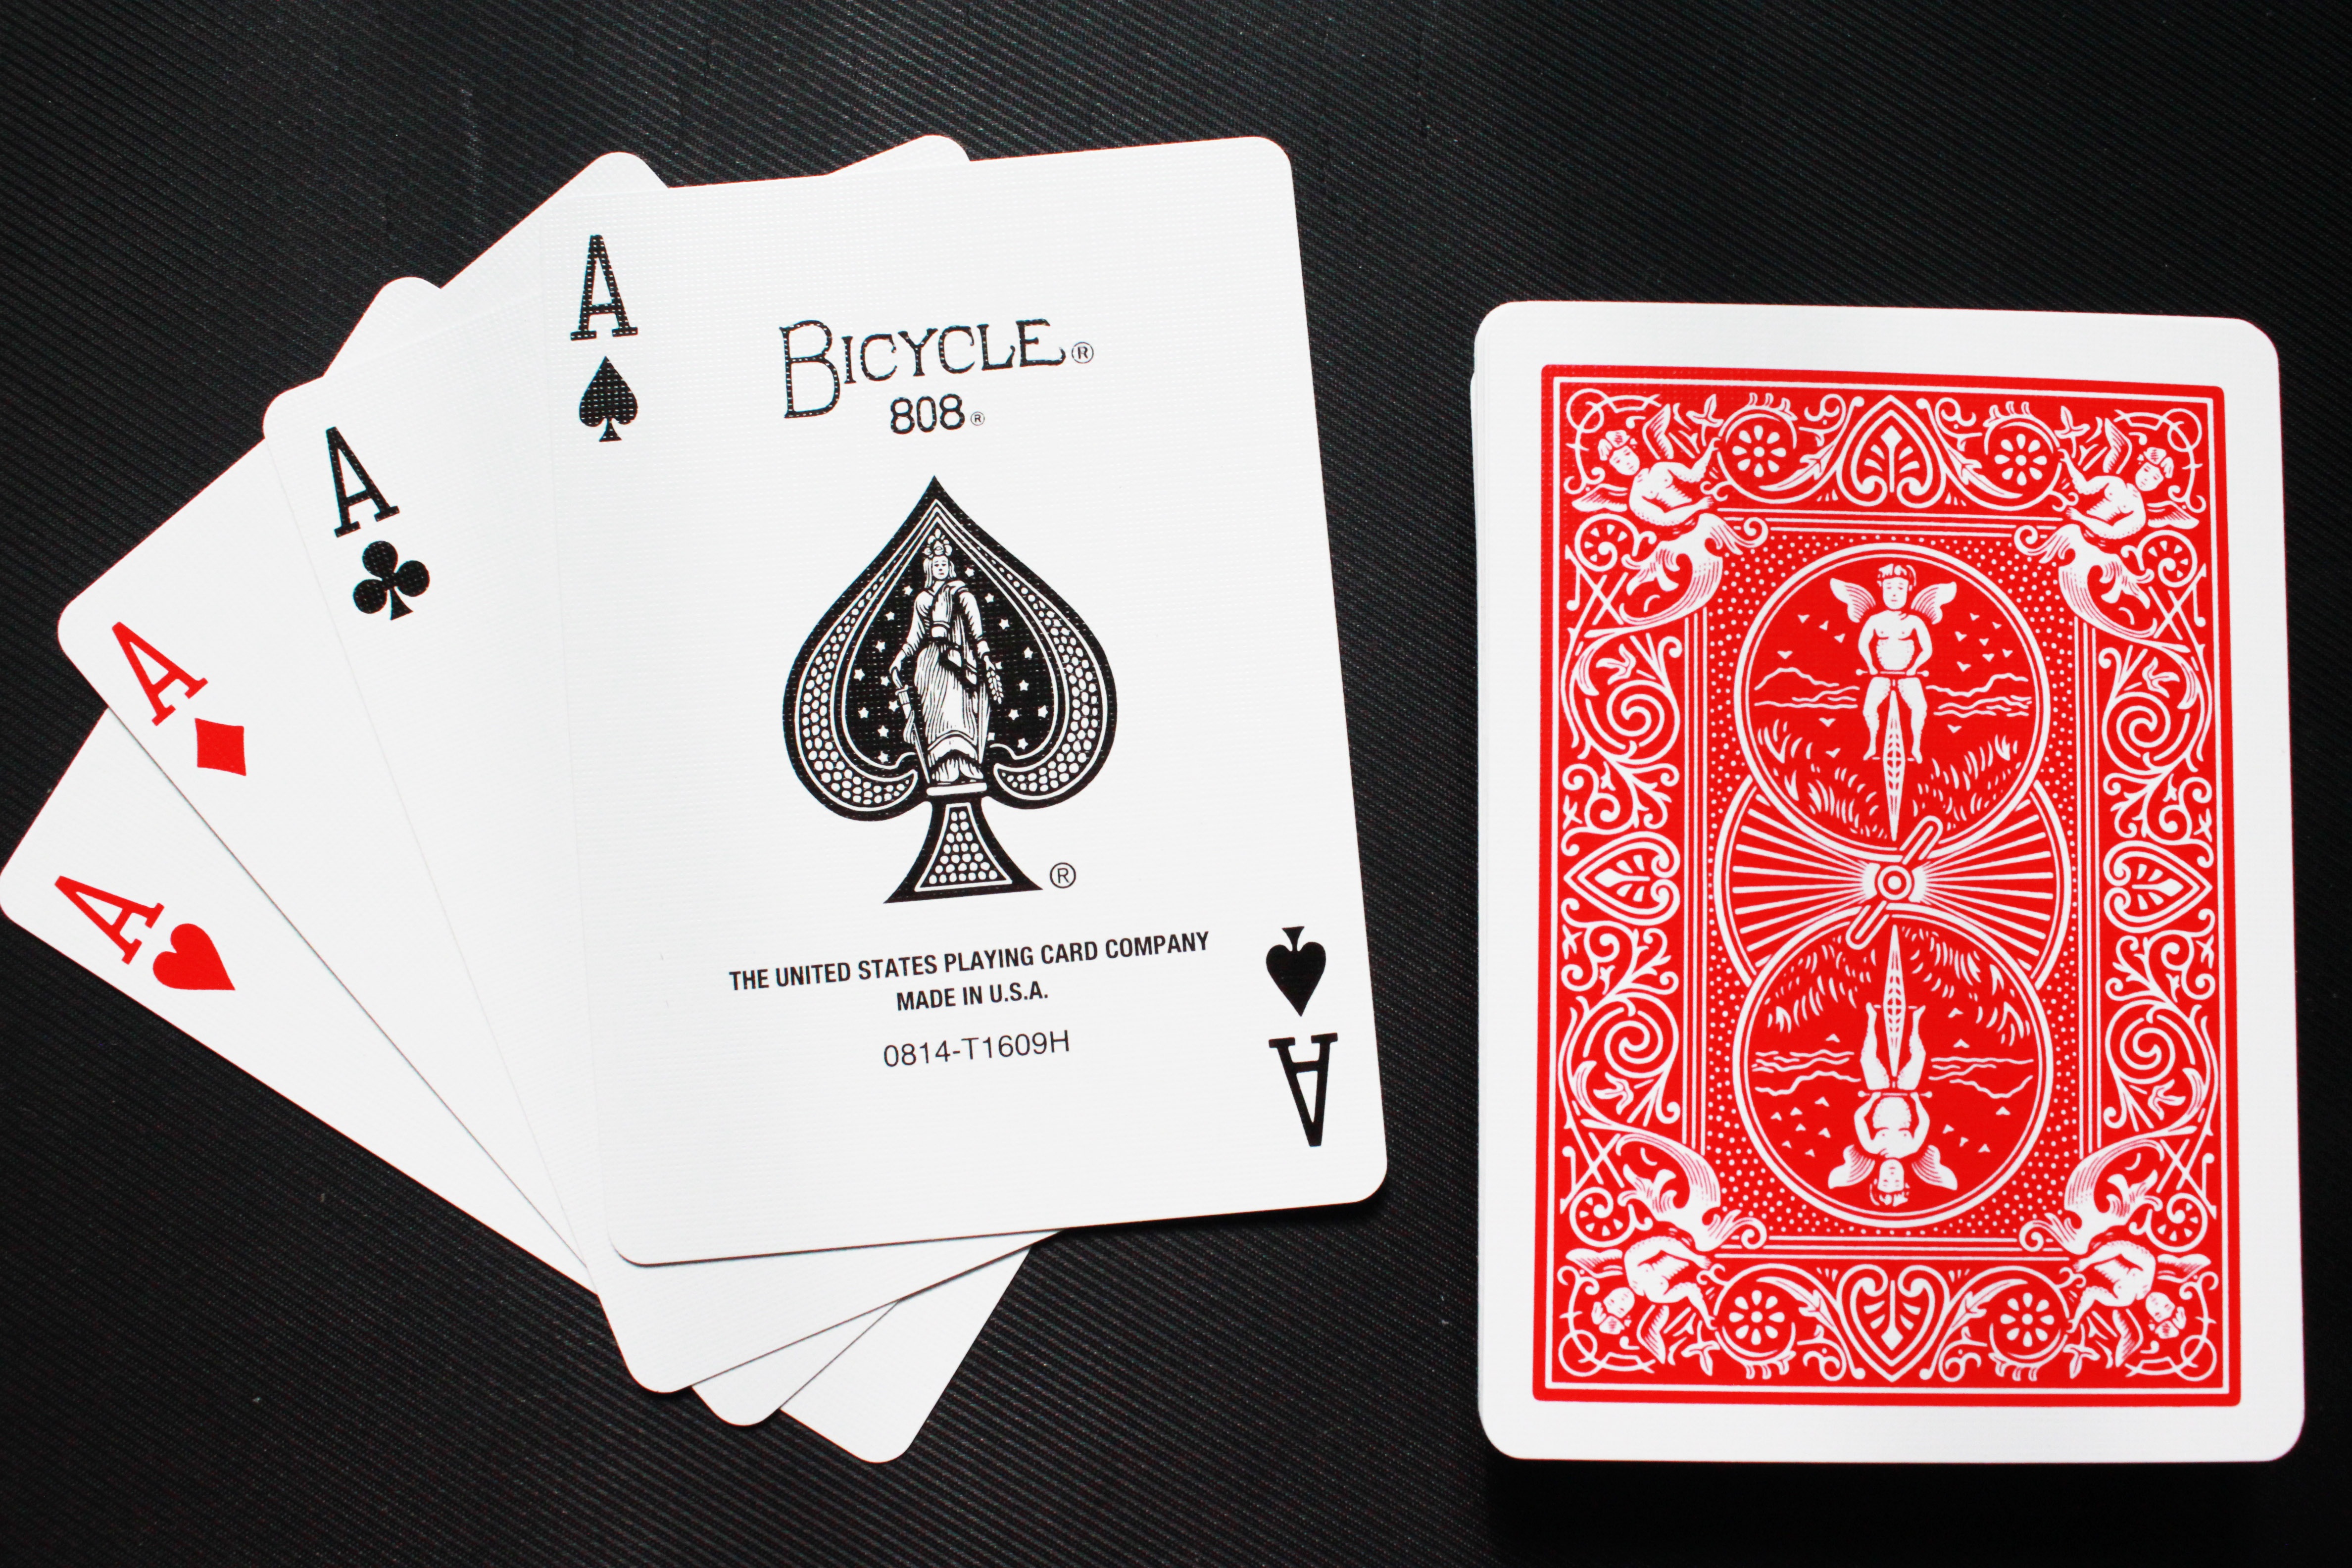
deck, bicycle, pattern, ace, card, brand, illustration, design, calligraphy, games, playing card, magic cards